E. Martin Hennings House and Studio Historic District

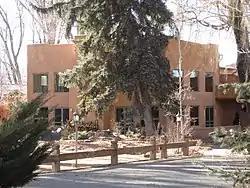

The E. Martin Hennings House and Studio Historic District was the property of Taos, New Mexico artist E. Martin Hennings. The property includes two contributing buildings and a contributing structure. It was listed on the National Register of Historic Places in 1990.